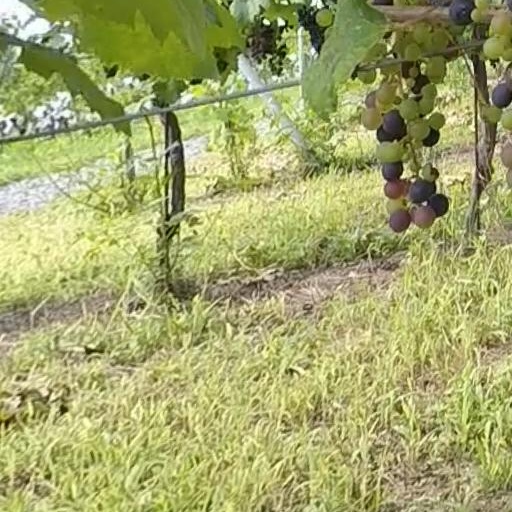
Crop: grape